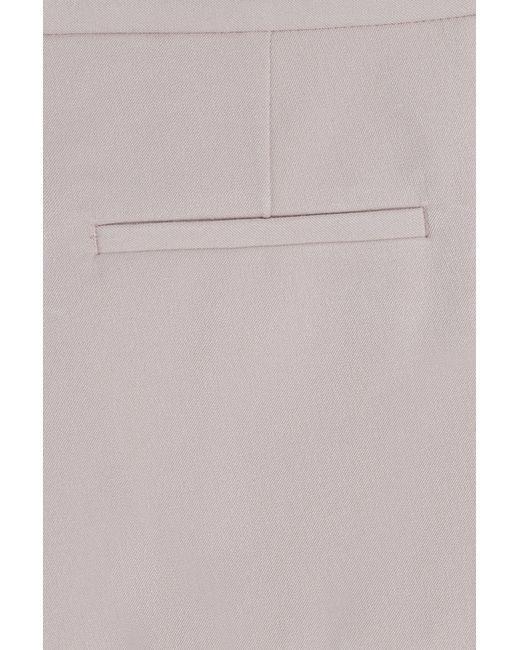
weiße formale, gerade geschnittene Bürohose mit Gesäßtaschen